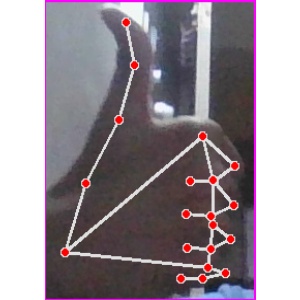
अक्षर: थ